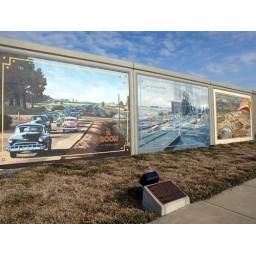
There is a neat sea wall along the river in Paducah, showing the town's history.